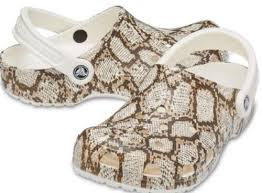
Label: Clog